U.S. Horse Artillery Brigade

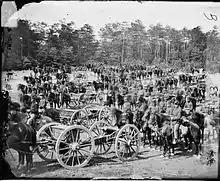
Battery M, 2nd U.S. Artillery, 1862. Photo by James F. Gibson. Library of Congress

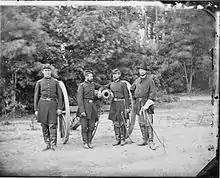
Officers of Battery C, 3rd U.S. Artillery, 1862. L-R: Meinell, Gibson, Pendleton, and Fuller. Photo by James F. Gibson. Library of Congress

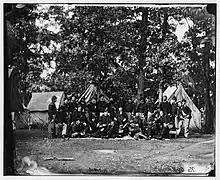
Officers of the Horse Artillery at Culpeper, September 1863. Library of Congress

Commander: Captain Horatio Gates Gibson, USA, of Pennsylvania